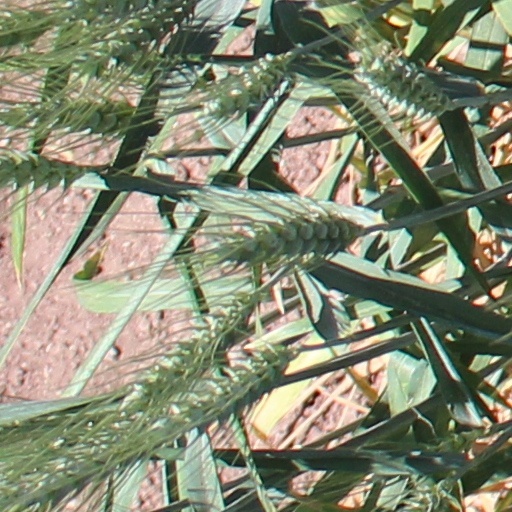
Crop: wheat